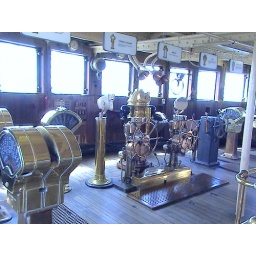
This is the bridge of the retired Queen Mary cruise ship in California.